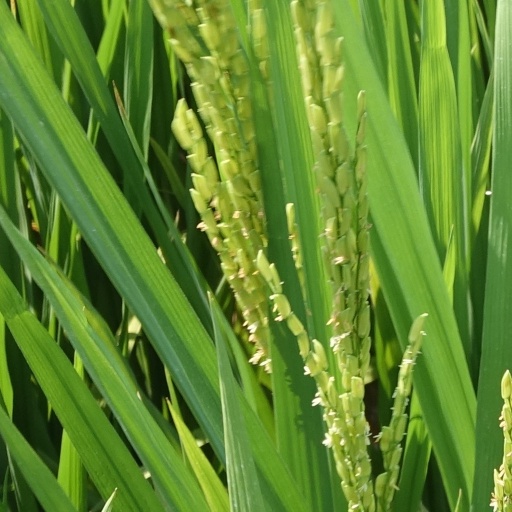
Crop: rice